Vallbona Abbey

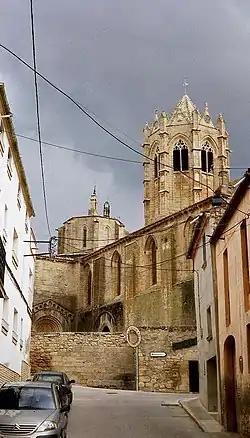
Vallbona de les Monges

Together with the monasteries of Poblet and of Santes Creus it forms part of the Cistercian Route.